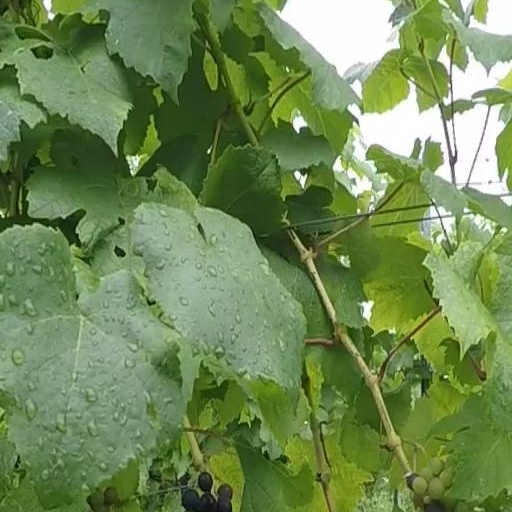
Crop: grape